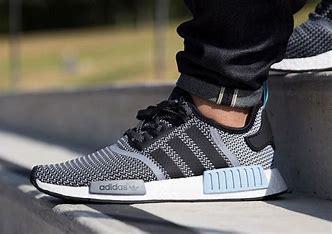
Brand: Adidas
Model: NMD_V3